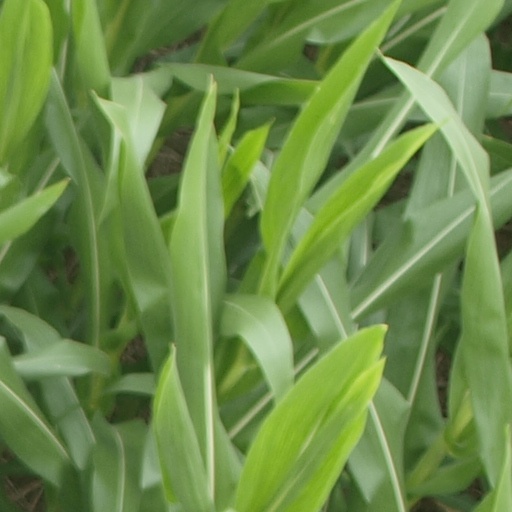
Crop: maize; corn